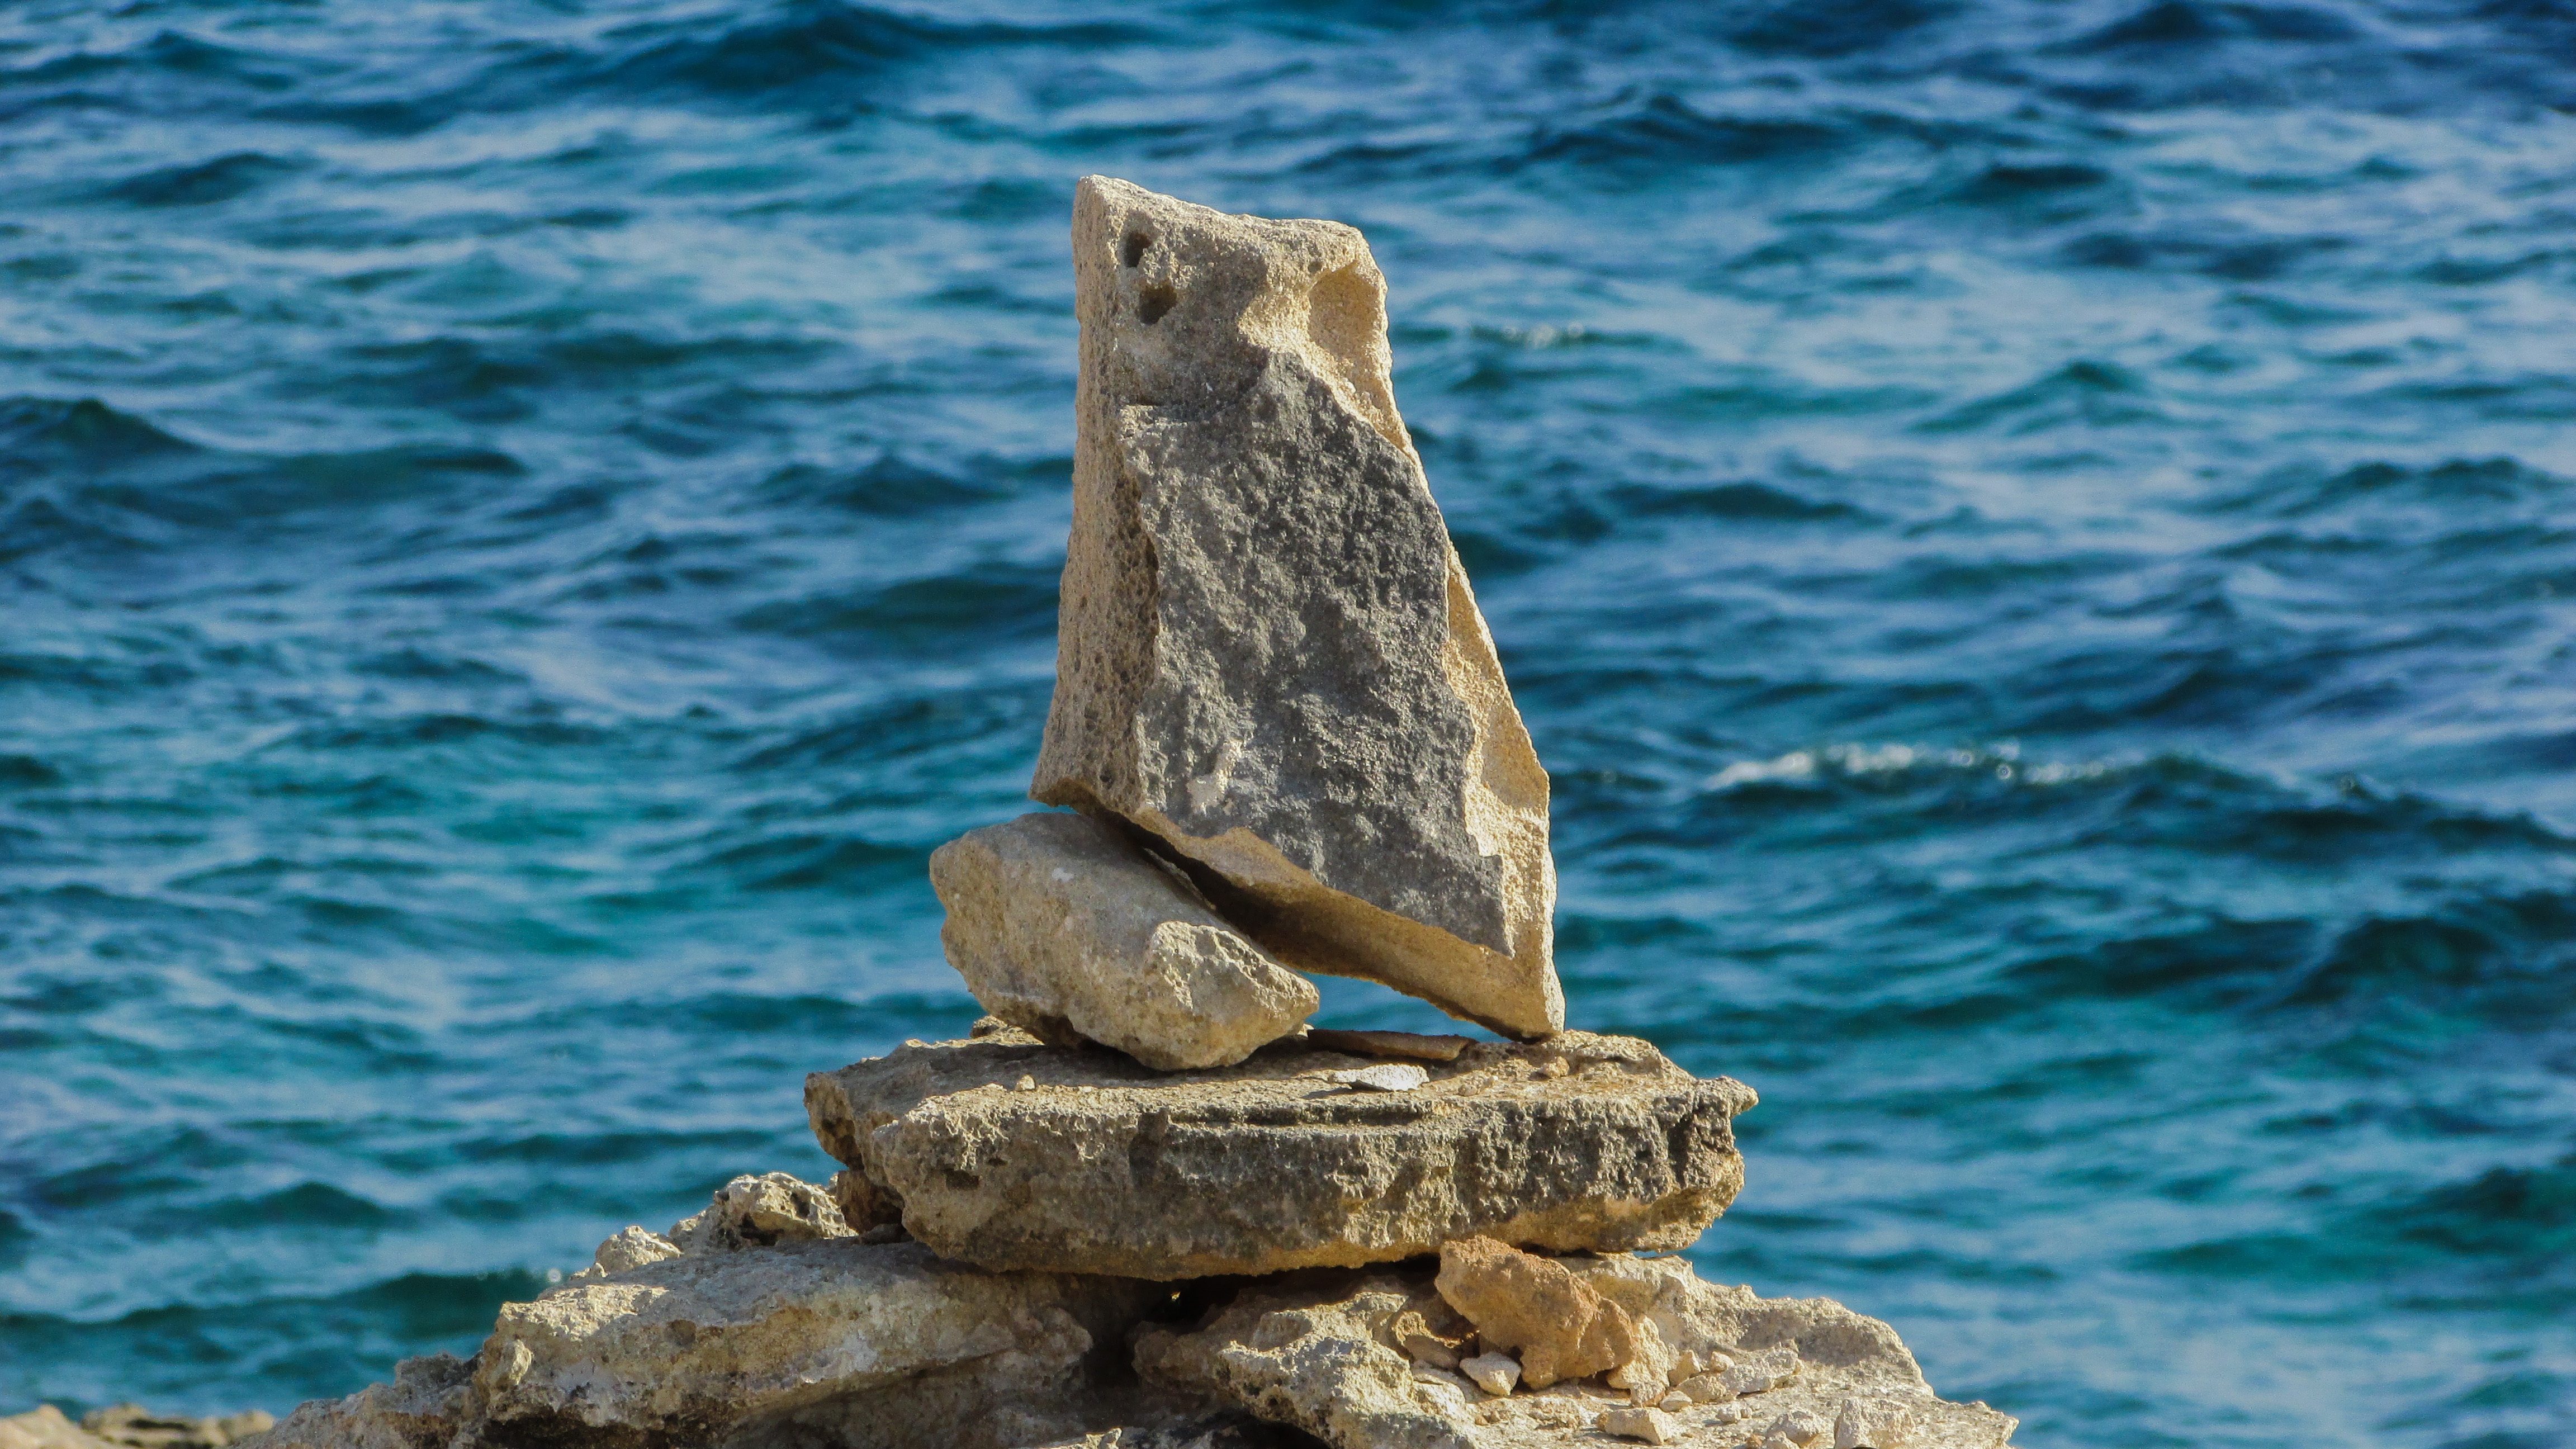
sea, coast, rock, ocean, wood, hiking, trail, shore, wave, terrain, national park, material, stones, cavo greko, path sign, nature trail, cyprus, cape